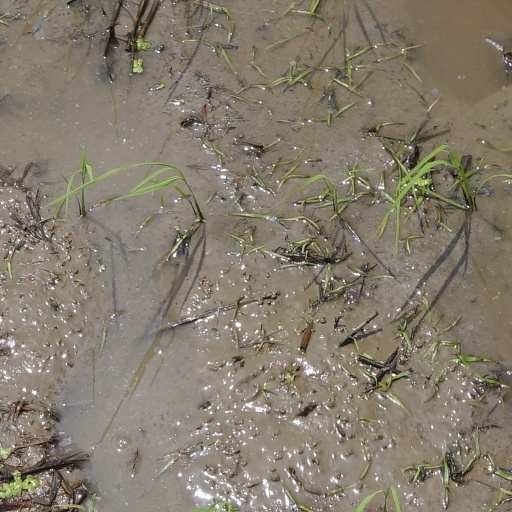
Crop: rice